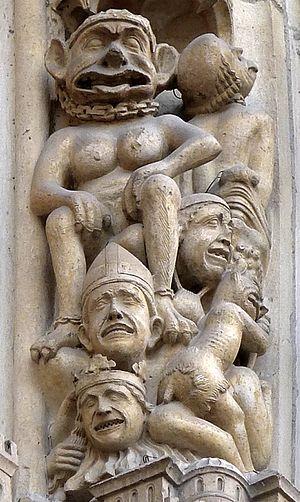
Bas-relief représentant une scène de l'enfer de l'archivolte du Jugement Dernier (façade ouest de Notre-Dame de Paris) - Paris IV
Le Diable est un nom propre général personnifiant l'esprit du mal. Il est aussi appelé Lucifer ou Satan dans la Bible, et Iblis dans le Coran. Le mot peut aussi être un nom commun désignant des personnages mythologiques malfaisants, un ou des diables, avec une minuscule.
L'Enfer, du latin infernus, est, selon de nombreuses religions, un état de souffrance extrême — du corps ou de l'esprit humain après sa séparation du corps —, douleur expérimentée après la mort par ceux qui ont commis des crimes et des péchés dans leur vie terrestre.
Le Jour du jugement dernier est, selon les religions abrahamiques, le jour où se manifestera aux humains le jugement de Dieu sur leurs actes, leurs paroles et leurs intentions.